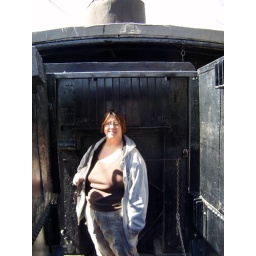
amanda standing by the train door